Le Tréhou Parish close

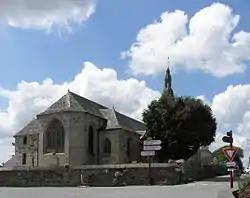
View of chevet at the rear of the Église Sainte-Pitère

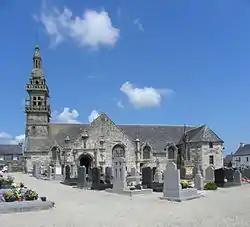
View from south side of the Église Sainte-Pitère

The Le Tréhou Parish close (Enclos paroissial) is located at Le Tréhou in the arrondissement of Brest in Brittany in north-western France. The parish close was first established in 1555 then reconstructed in the 17th century and reworked in the 18th century. The church, the Église Sainte-Pitère, is dedicated to Saint Pitère (or Saint Pithère or Saint Piterre) and is shaped in the form of a Latin cross. The south porch was added in 1610, with a statue of Saint Pitère over the entrance. The nave has six transepts and aisles with two lateral chapels forming a "faux" transept. The "enclos paroissial" is distinguished first and foremost by the architectural quality of the church with its 1649 Renaissance double-galleried bell tower. The calvary is a listed historical monument since 1926.